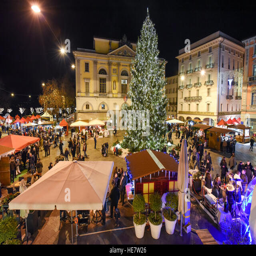
people shopping on the christmas market on the central square